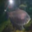
Label: flatfish